Manuel Cedeño

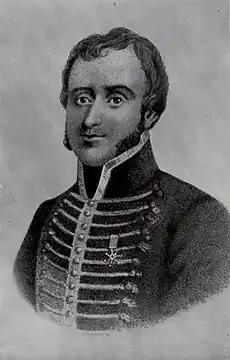
Manuel Cedeño

Manuel Cedeño (6 May 1780 in Cardonal, Aragua state, Venezuela – 24 June 1821 in Battle of Carabobo, Venezuela) was an officer of the Venezuelan Patriot army who reached the position of Division General, who distinguished himself in the Venezuelan War of Independence.